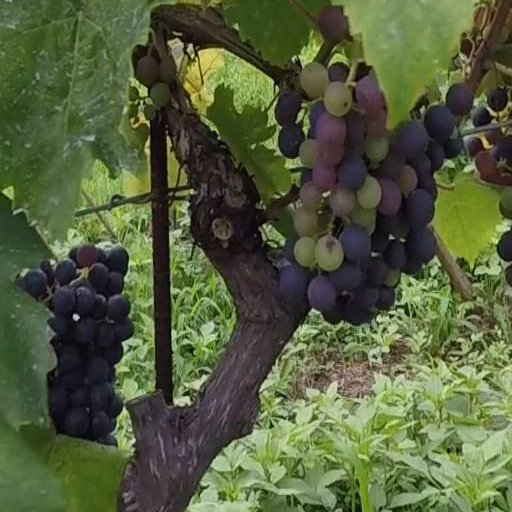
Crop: grape